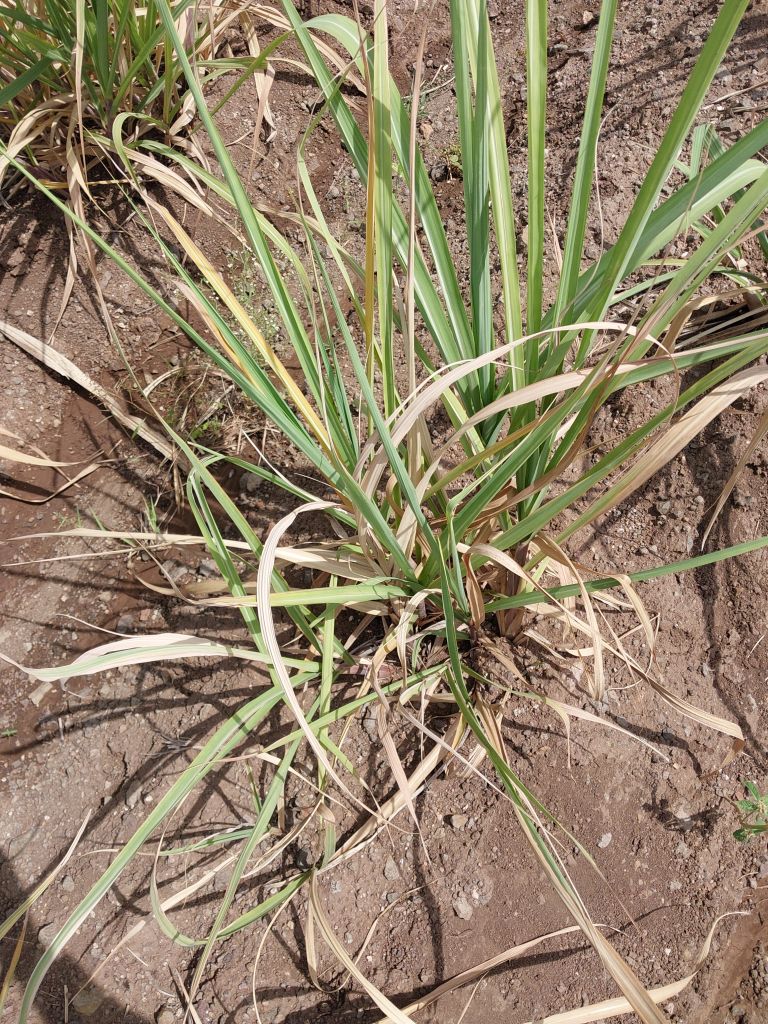
Label: Grassy shoot